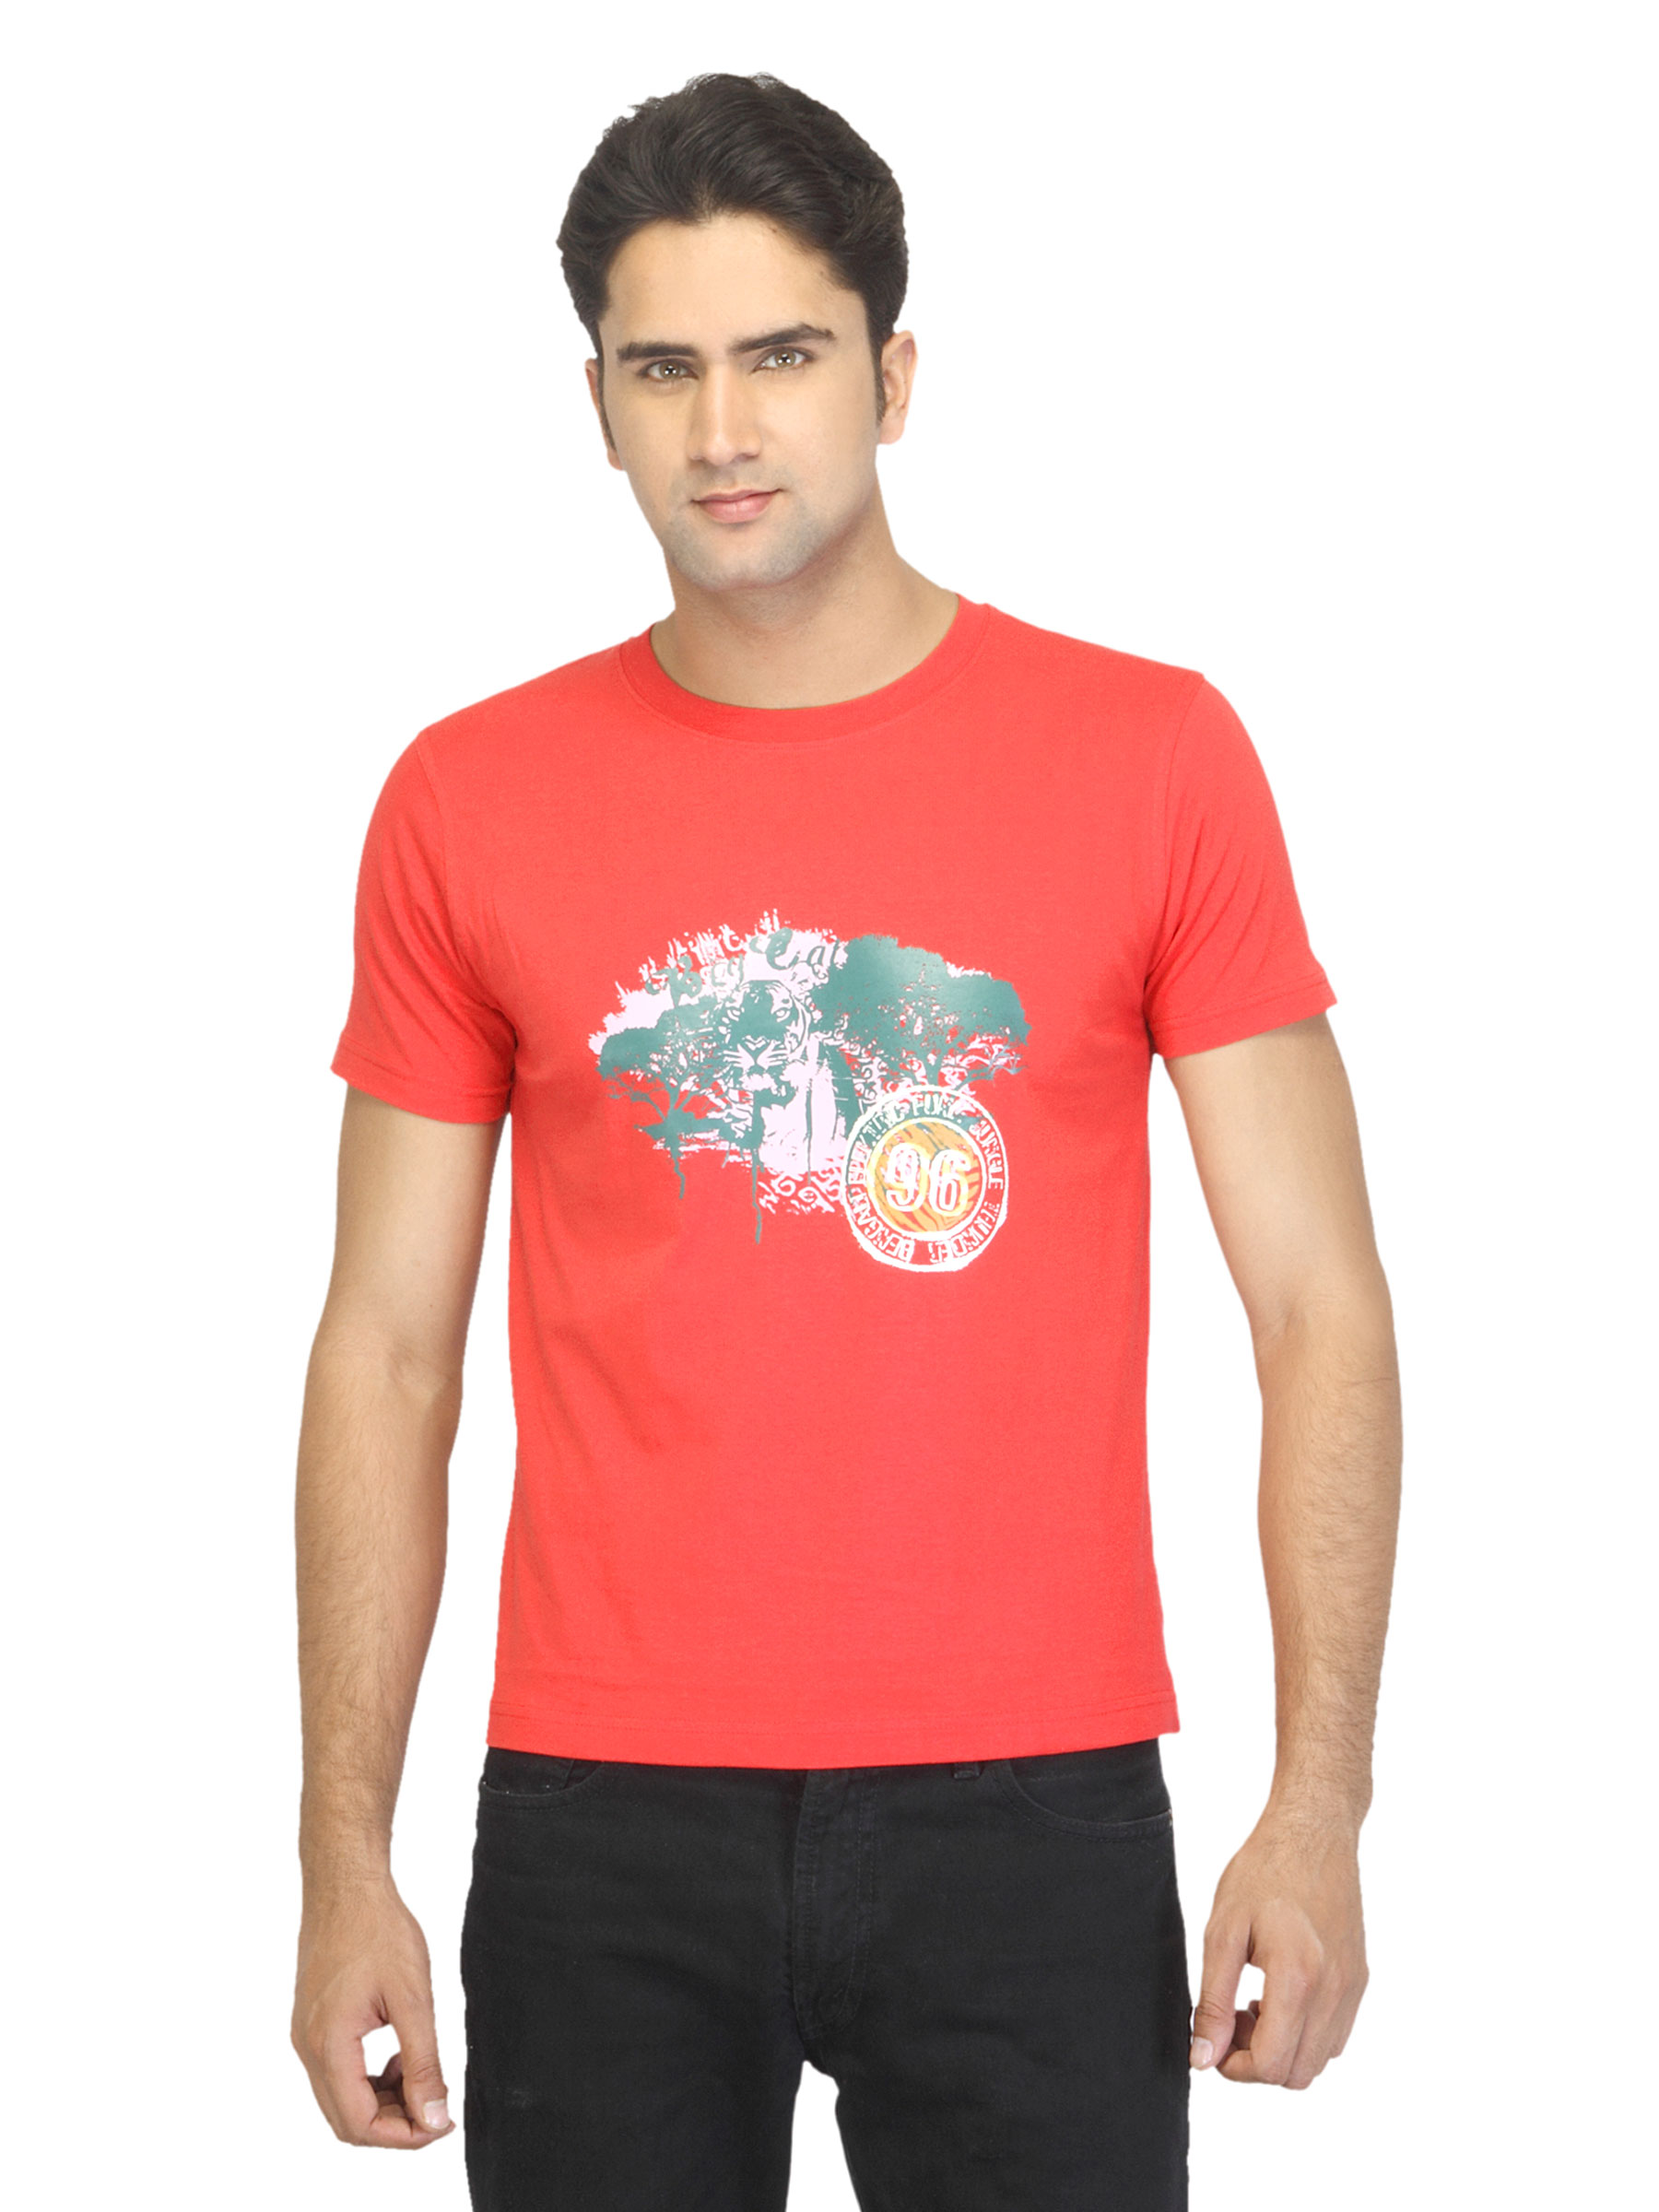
Myntra Men Big Cat Red T-shirt
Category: Apparel / Topwear / Tshirts
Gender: Men
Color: Red
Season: Summer 2012
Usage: Casual